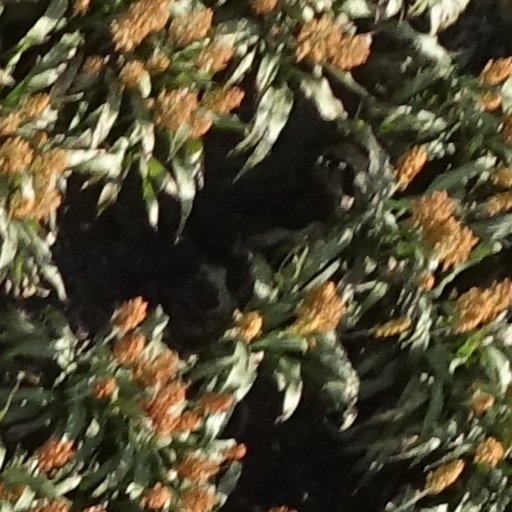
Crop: sorghum